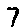
Label: 7